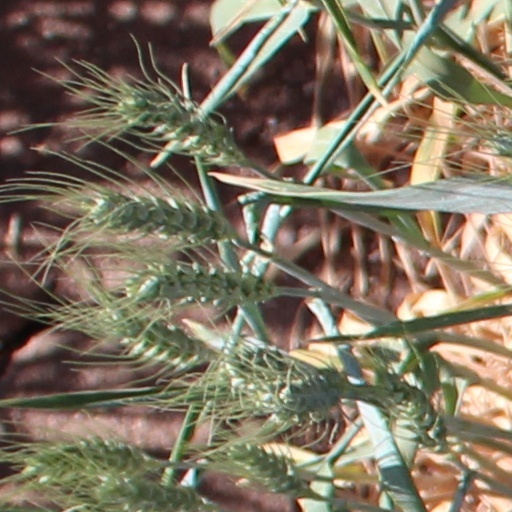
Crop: wheat